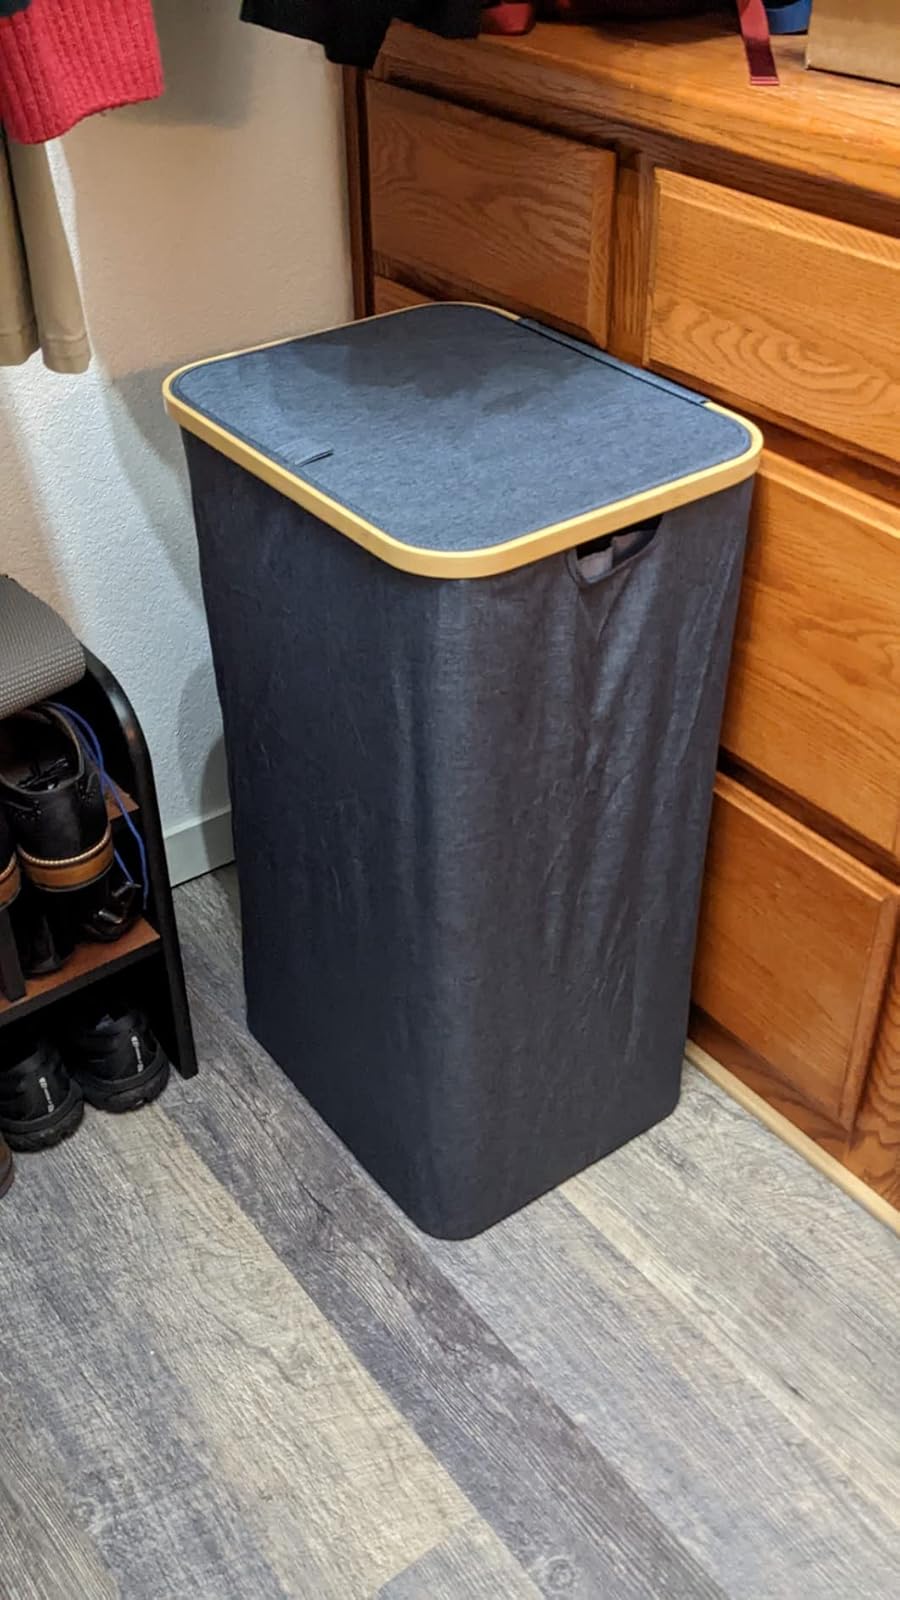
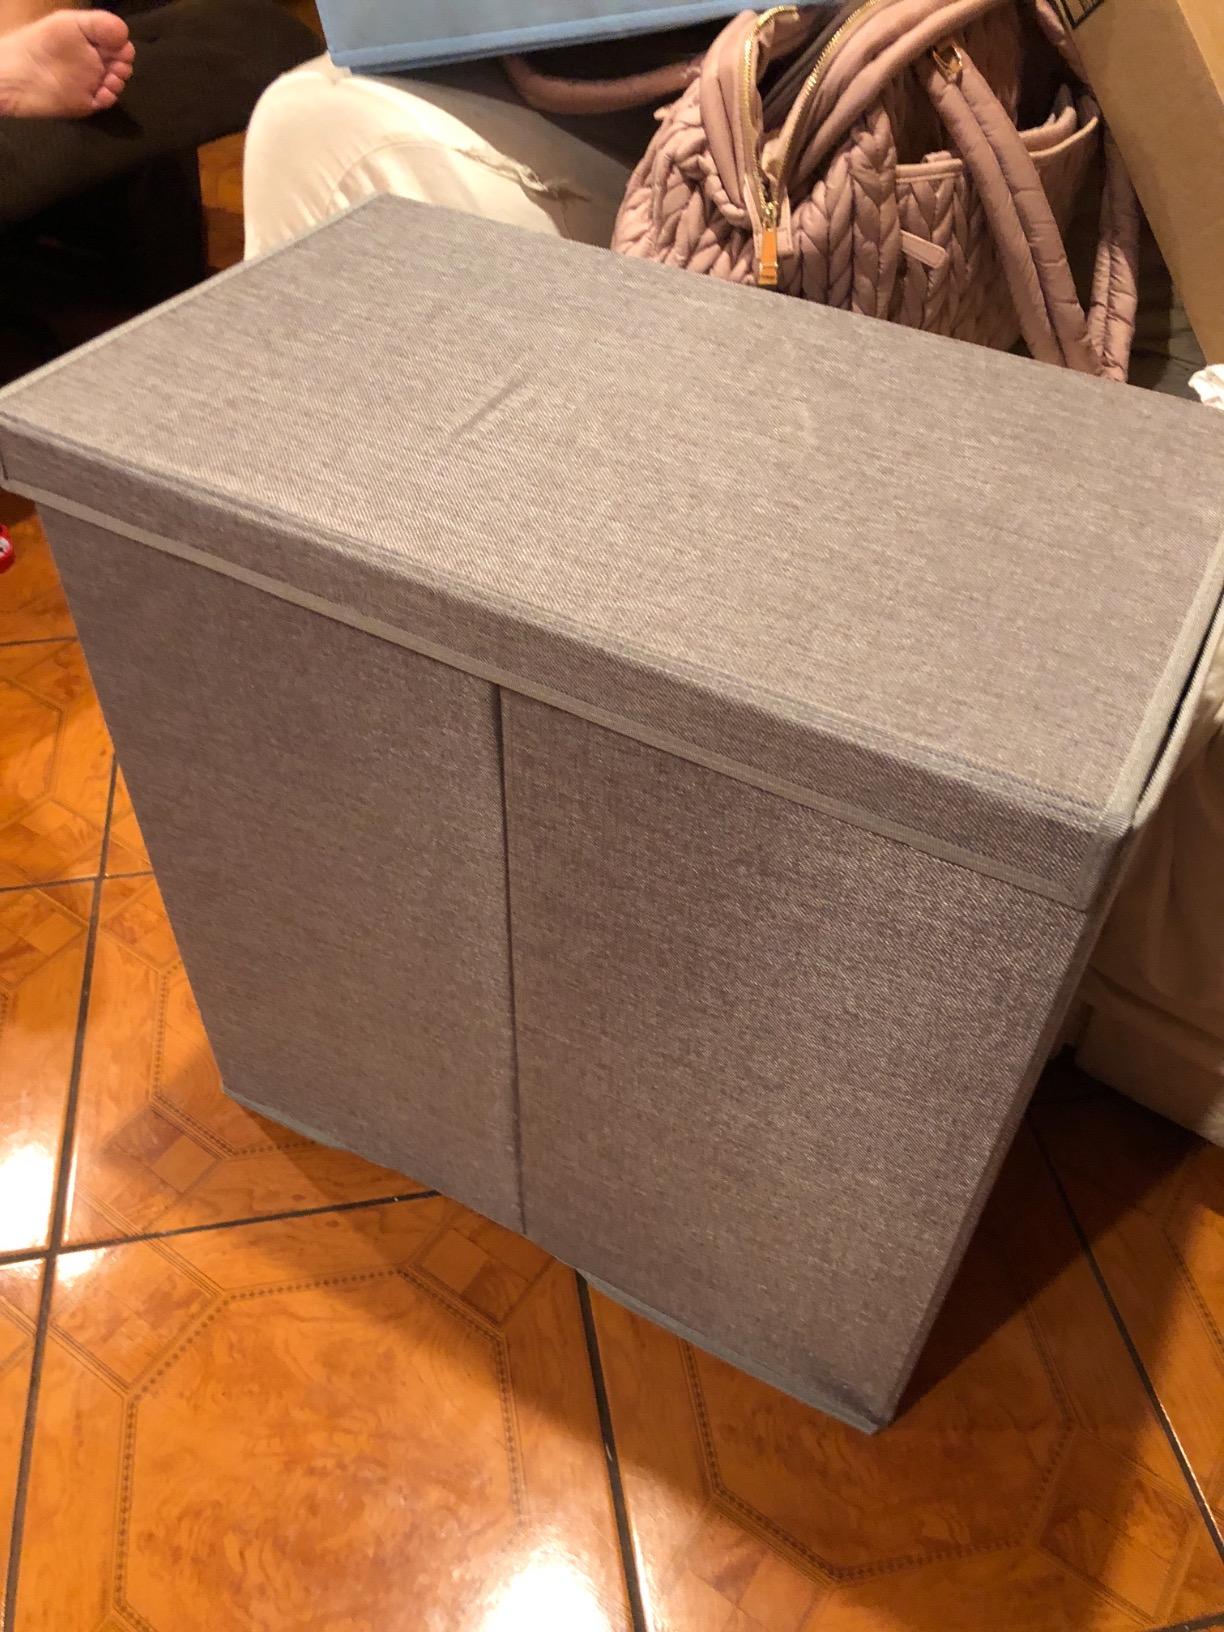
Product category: items_hamper
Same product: no